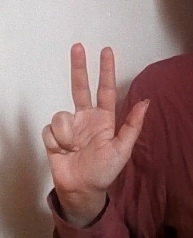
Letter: al